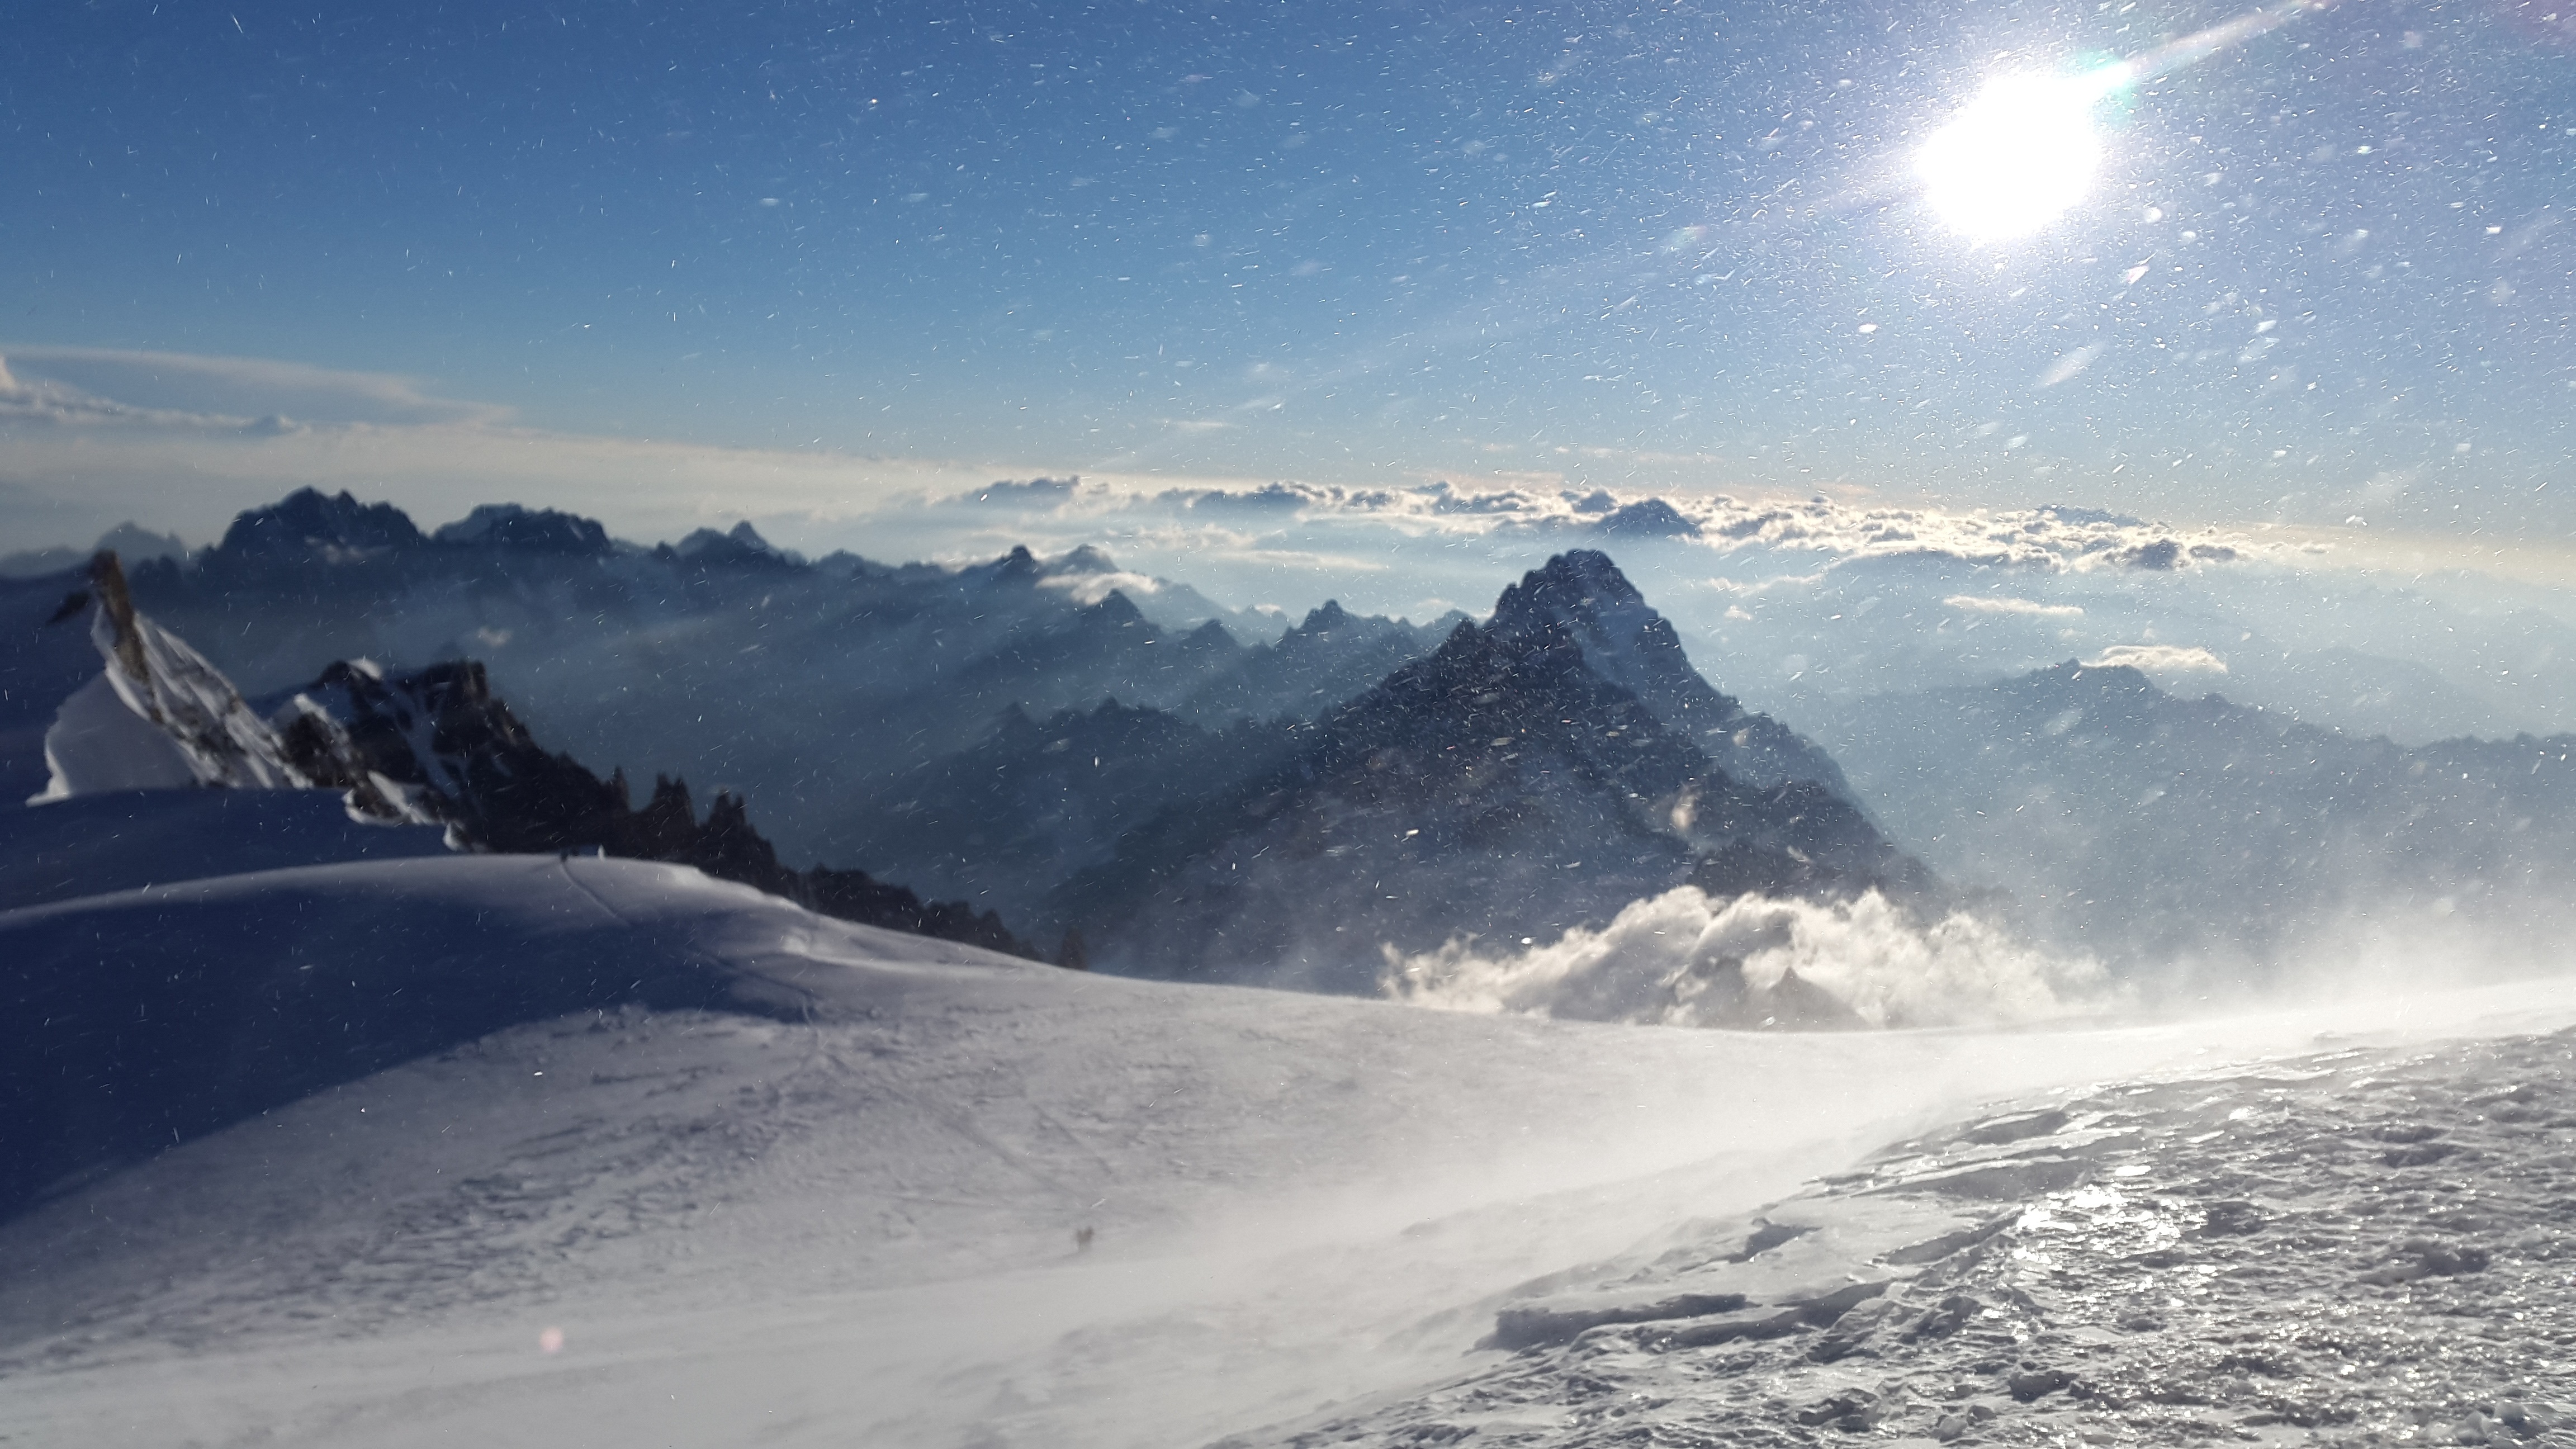
mountain, snow, winter, mountain range, france, europe, weather, alpine, arctic, skiing, season, summit, chamonix, mont blanc, winter sport, mountains, alps, loneliness, ski, blizzard, piste, high mountains, forward, ski touring, ski mountaineering, ski equipment, mountainous landforms, geological phenomenon